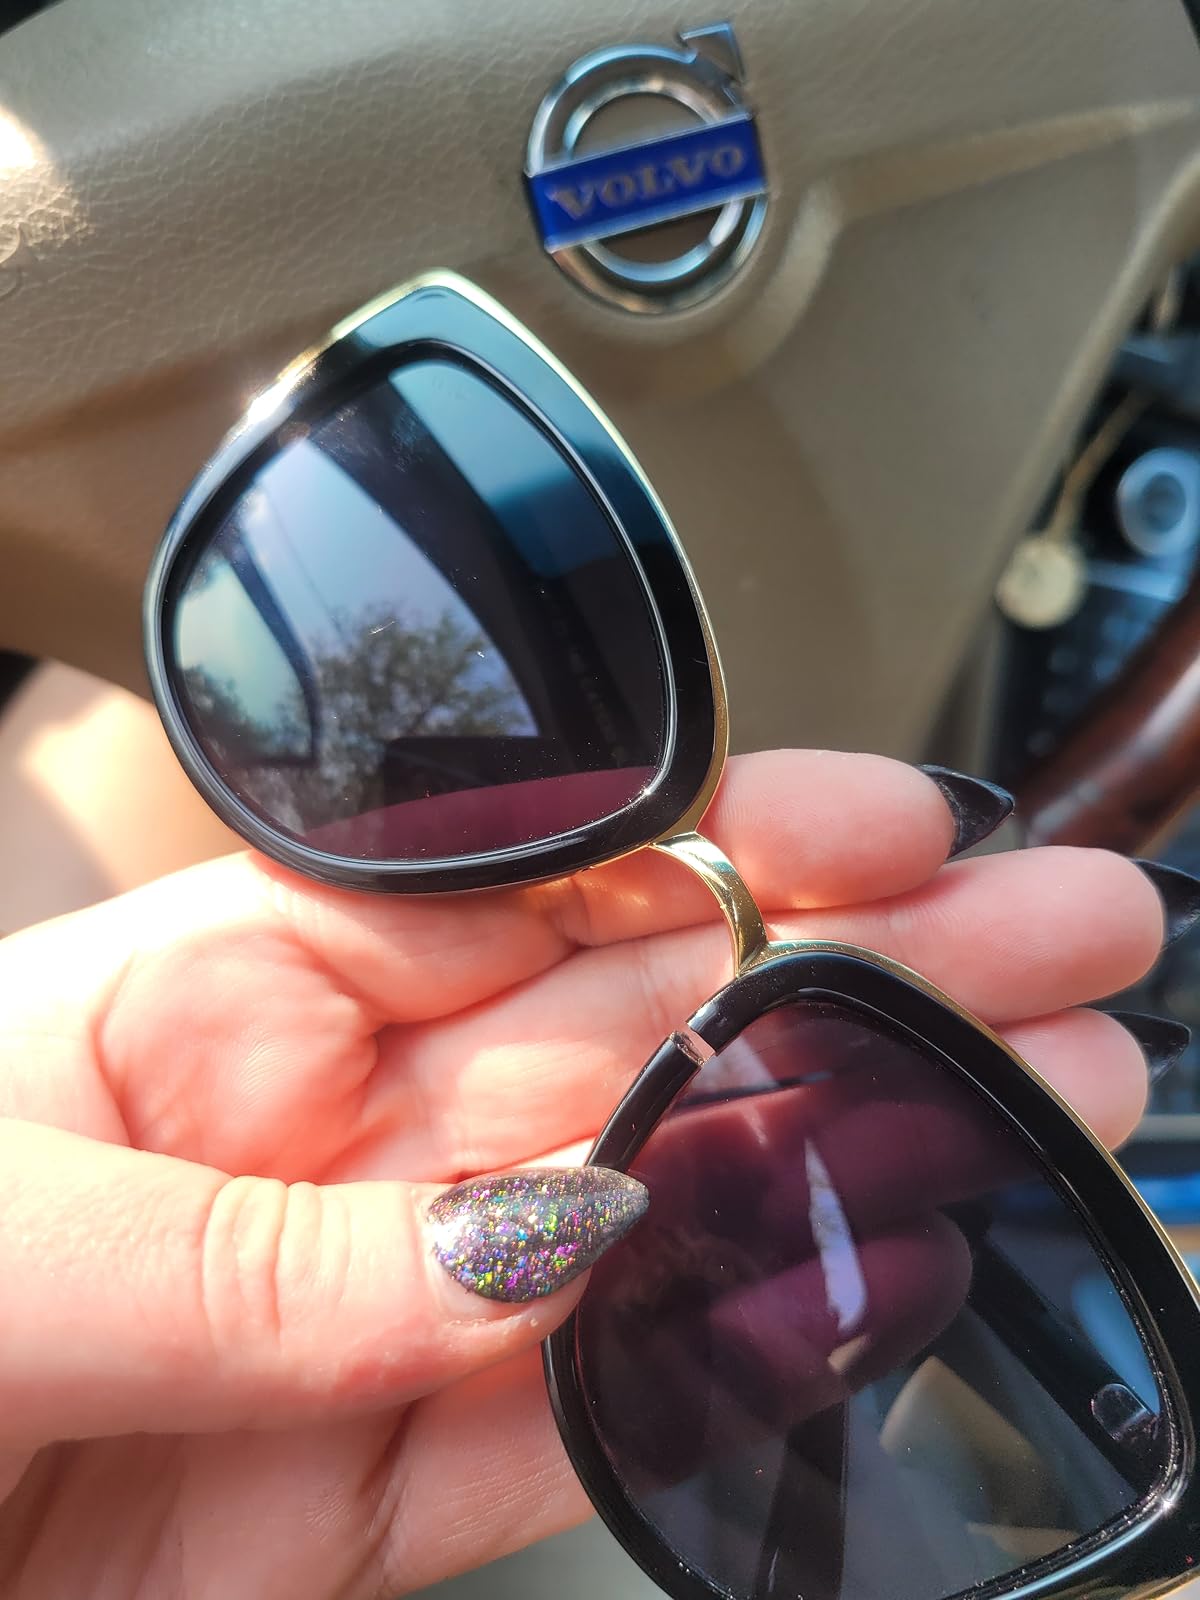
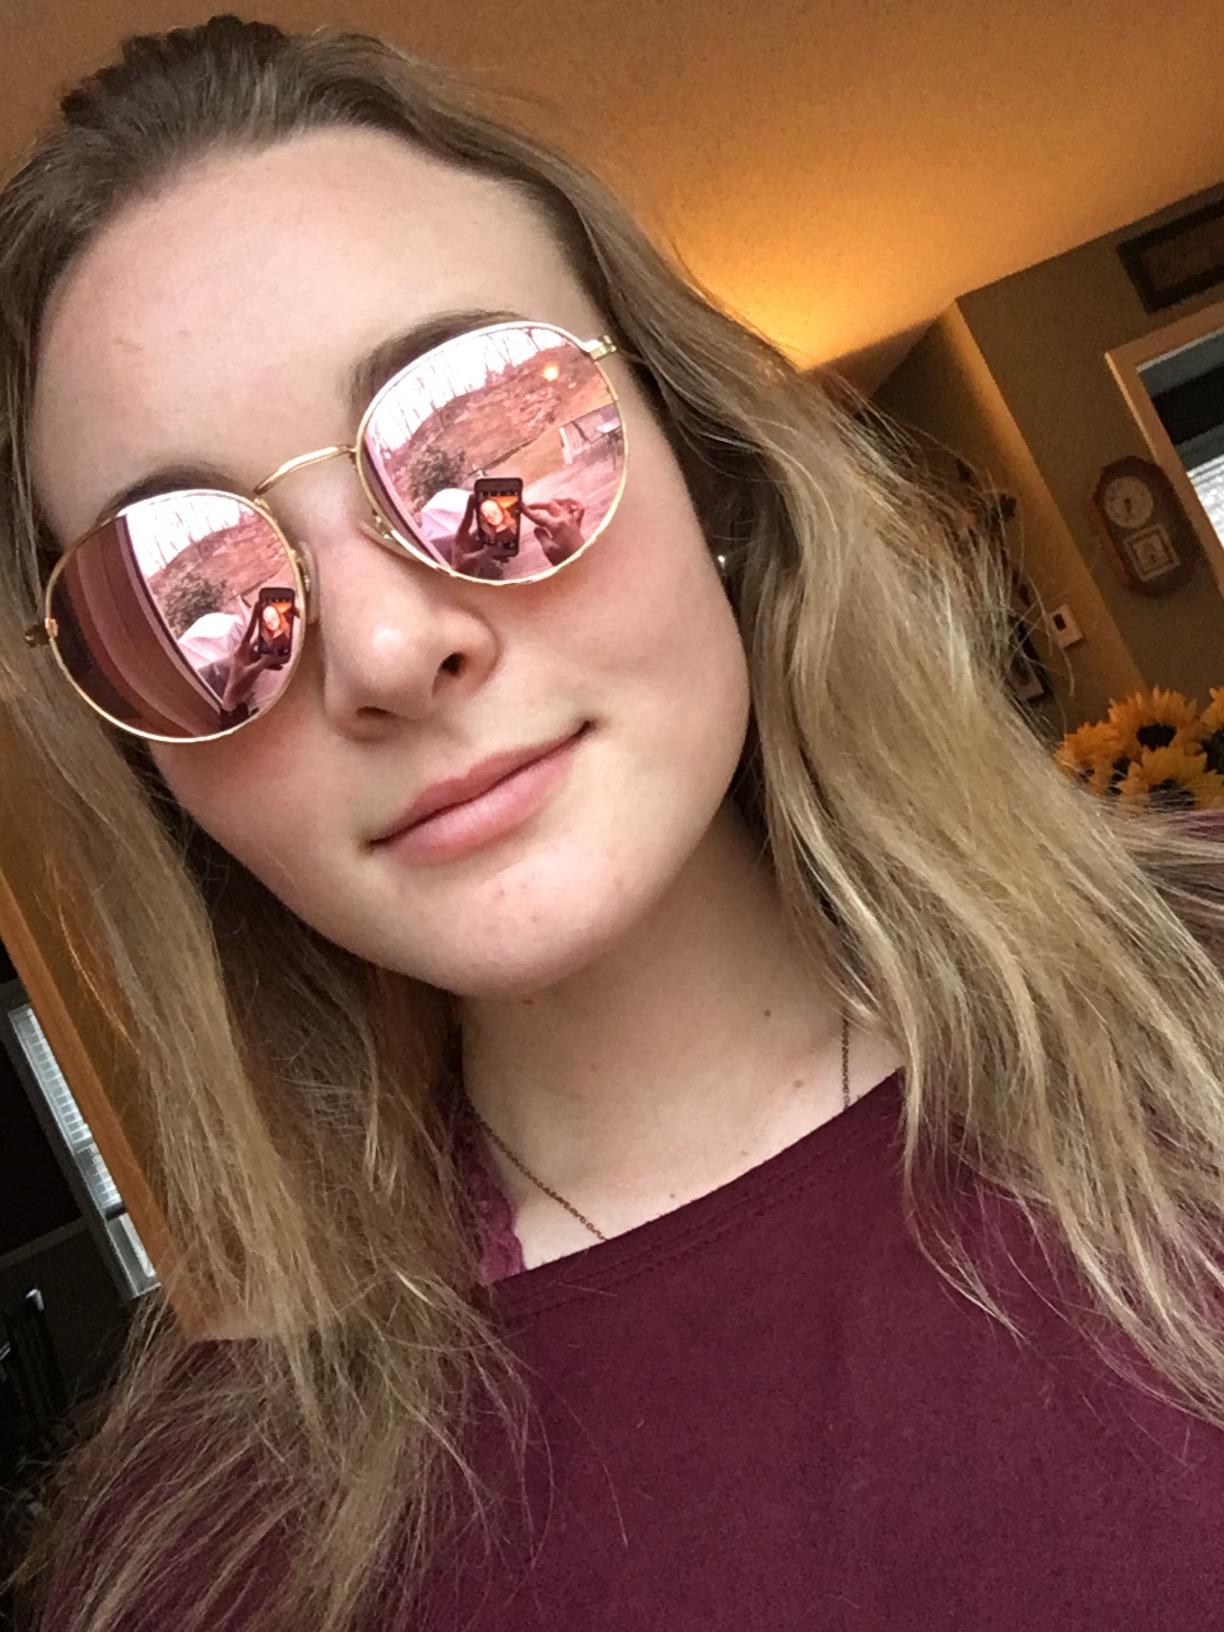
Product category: accessories_sunglasses
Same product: no